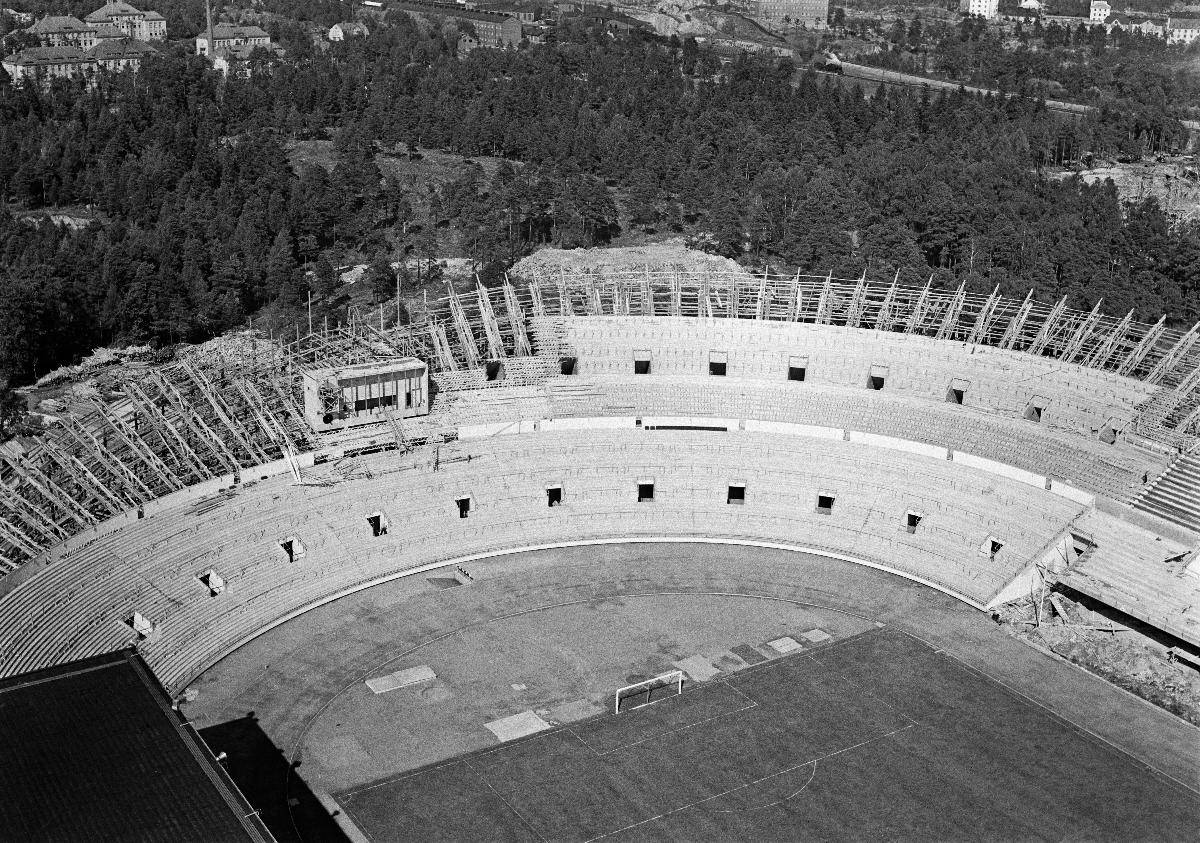
Helsingin Olympiastadionin laajennus
Utvidgningen av Helsingfors Olympiastadion; The expansion of Helsinki Olympic Stadium
sisällön kuvaus: Helsingin olympialaiset 1940. Helsingin Olympiastadionin katsomon rakennustyömaa 1939. content description: Helsinki Olympic Games 1940. The construction of Helsinki Olympic Stadium stands 1939. innehållsbeskrivning: Helsingfors olympiska spel 1940. Helsingfors Olympiastadions läktarbygge 1939.
Kuvaaja: Sundström, Hugo, kuvaaja
Vuosi: 1939
Paikka: Suomi, Uusimaa, Helsinki; Suomi
Aiheet: olympialaiset; kisapaikat; rakennustyömaat; arkkitehtuuri; rakennustyöt; katsomot; HBL; Olympics; building sites; architecture; olympics; olympic games; construction; olympic stadiums; olympic games venues; construction works; audience areas; olympiska spelen; byggplatser; arkitektur; olympiska spel; olympiader; byggnader; bygge; tävlingsplatser; olympiastadion; läktare; åskådarläktare; byggnadsarbeten